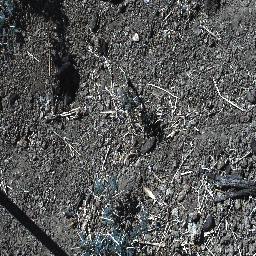
Label: prickly_acacia